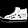
Label: Sneaker